Constantine III (Western Roman emperor)

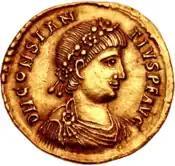

Olympius reversed the policy of making a massive payment to the Visigoths and the native parts of the Army of Italy started slaughtering Goths, especially their fellow soldiers and their wives and children. The latter, living in Italian cities, sometimes overtly as hostages for their husbands' and fathers' good behaviour, were easy targets. Those Goths who could fled north and joined Alaric, greatly increasing his fighting strength. Alaric promptly crossed the Alps and headed south through Italy, devastating the countryside. He camped his army outside Rome and demanded a huge ransom. Late in 408 Constantine sent an embassy to Ravenna. Needing to placate him, Honorius acknowledged him as co-emperor and sent a purple robe as formal recognition. The pair were joint consuls in 409. At around this time, Constantine raised Constans to the position of co-emperor, theoretically equal in rank to Honorius or Theodosius, as well as to Constantine.